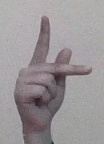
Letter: dha